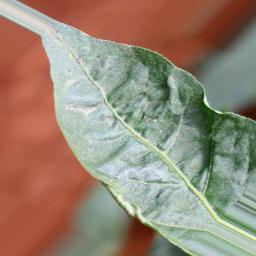
Label: mites_and_trips